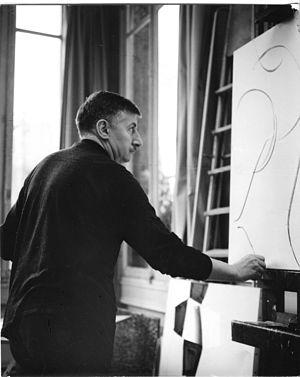
Jacques Busse dans son atelier
Jacques Busse est un peintre français né le 22 décembre 1922 à Vincennes et mort le 22 août 2004 à Paris.